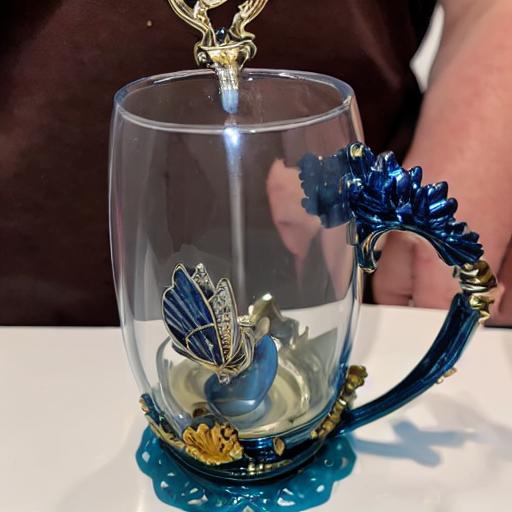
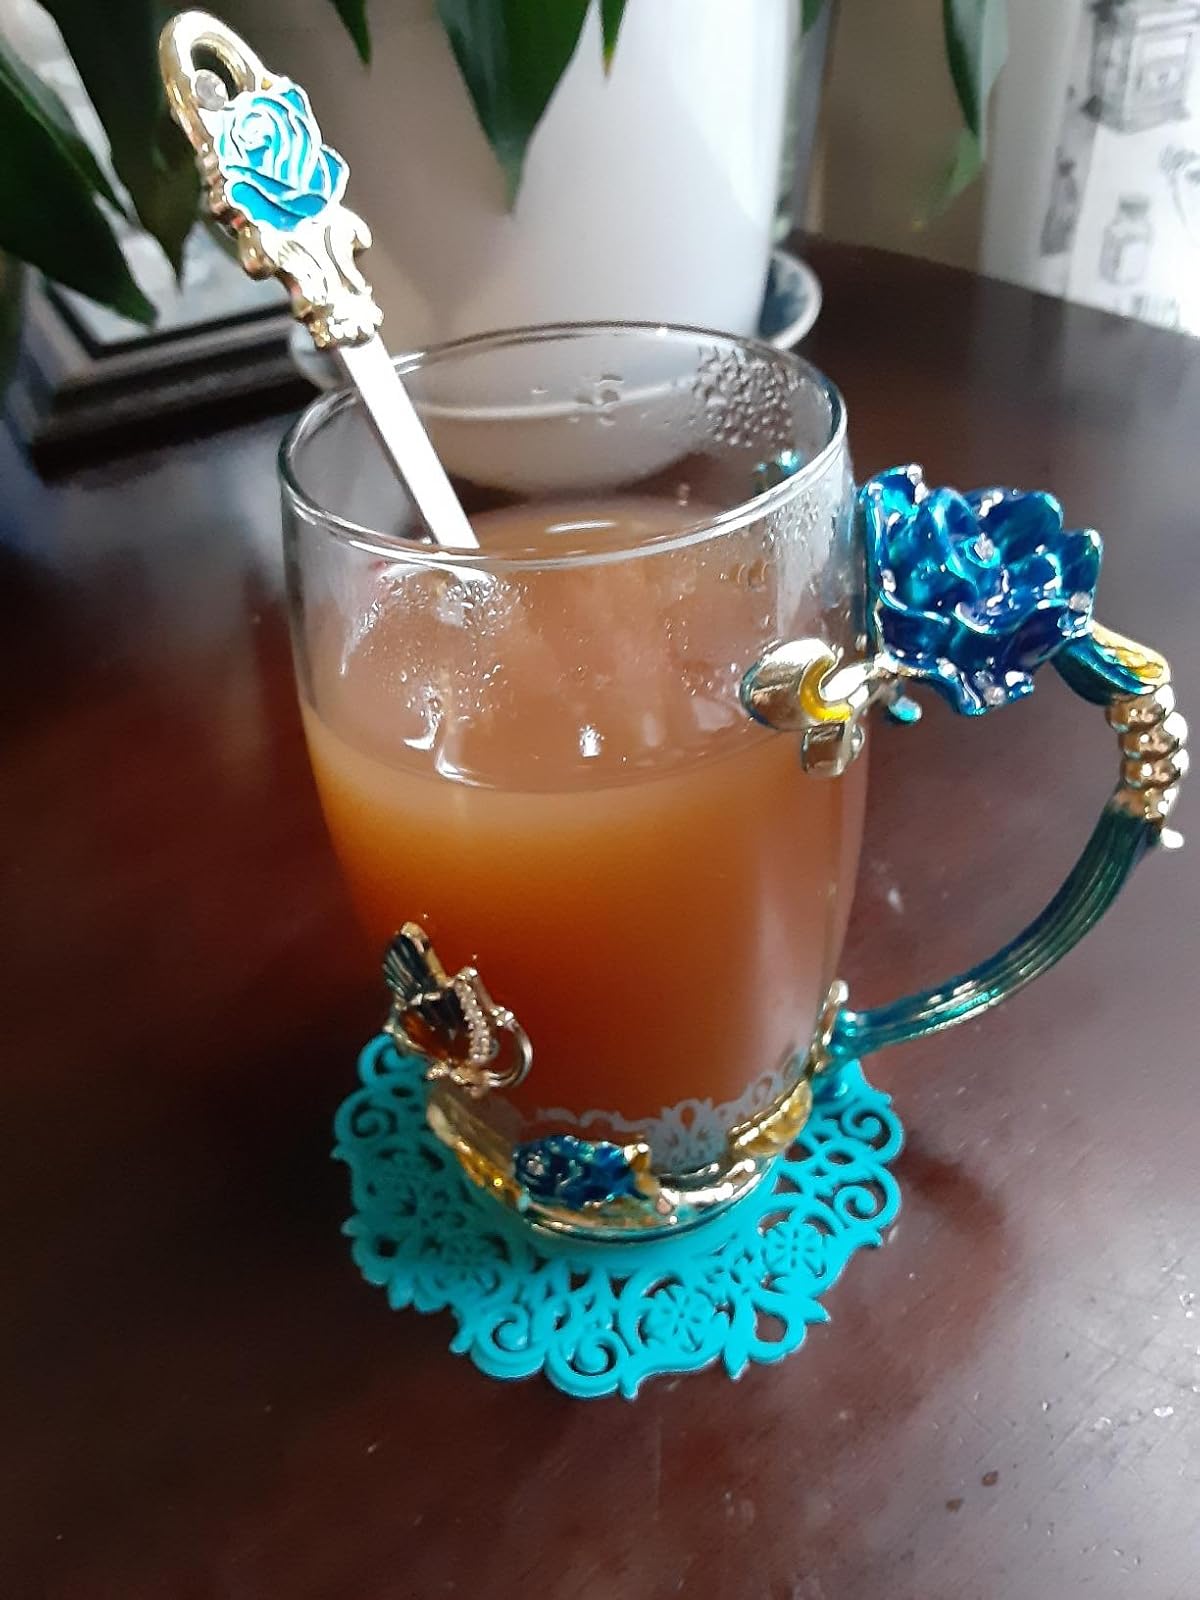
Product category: items_mug
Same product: no